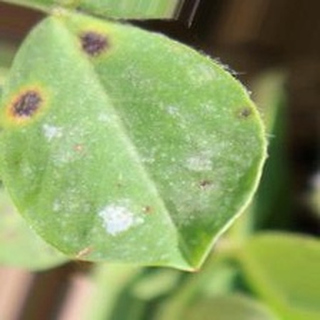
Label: groundnut_early_leaf_spot